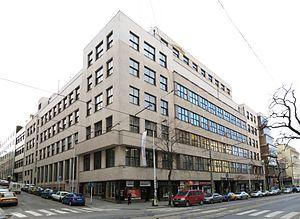
Radio Prague est la station de radio publique internationale tchèque appartenant à la Český rozhlas.
Český rozhlas est la société de radiodiffusion publique tchèque. Alors que ses stations nationales déclinent, ses antennes régionales connaissent un succès croissant.